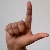
The image shows a hand gesture representing the letter 'L' in Indian Sign Language.